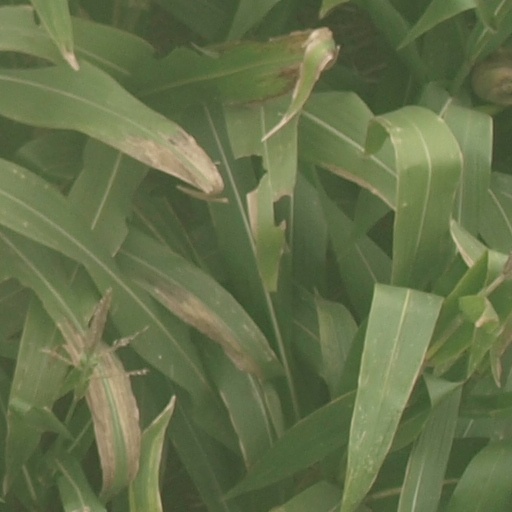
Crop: maize; corn